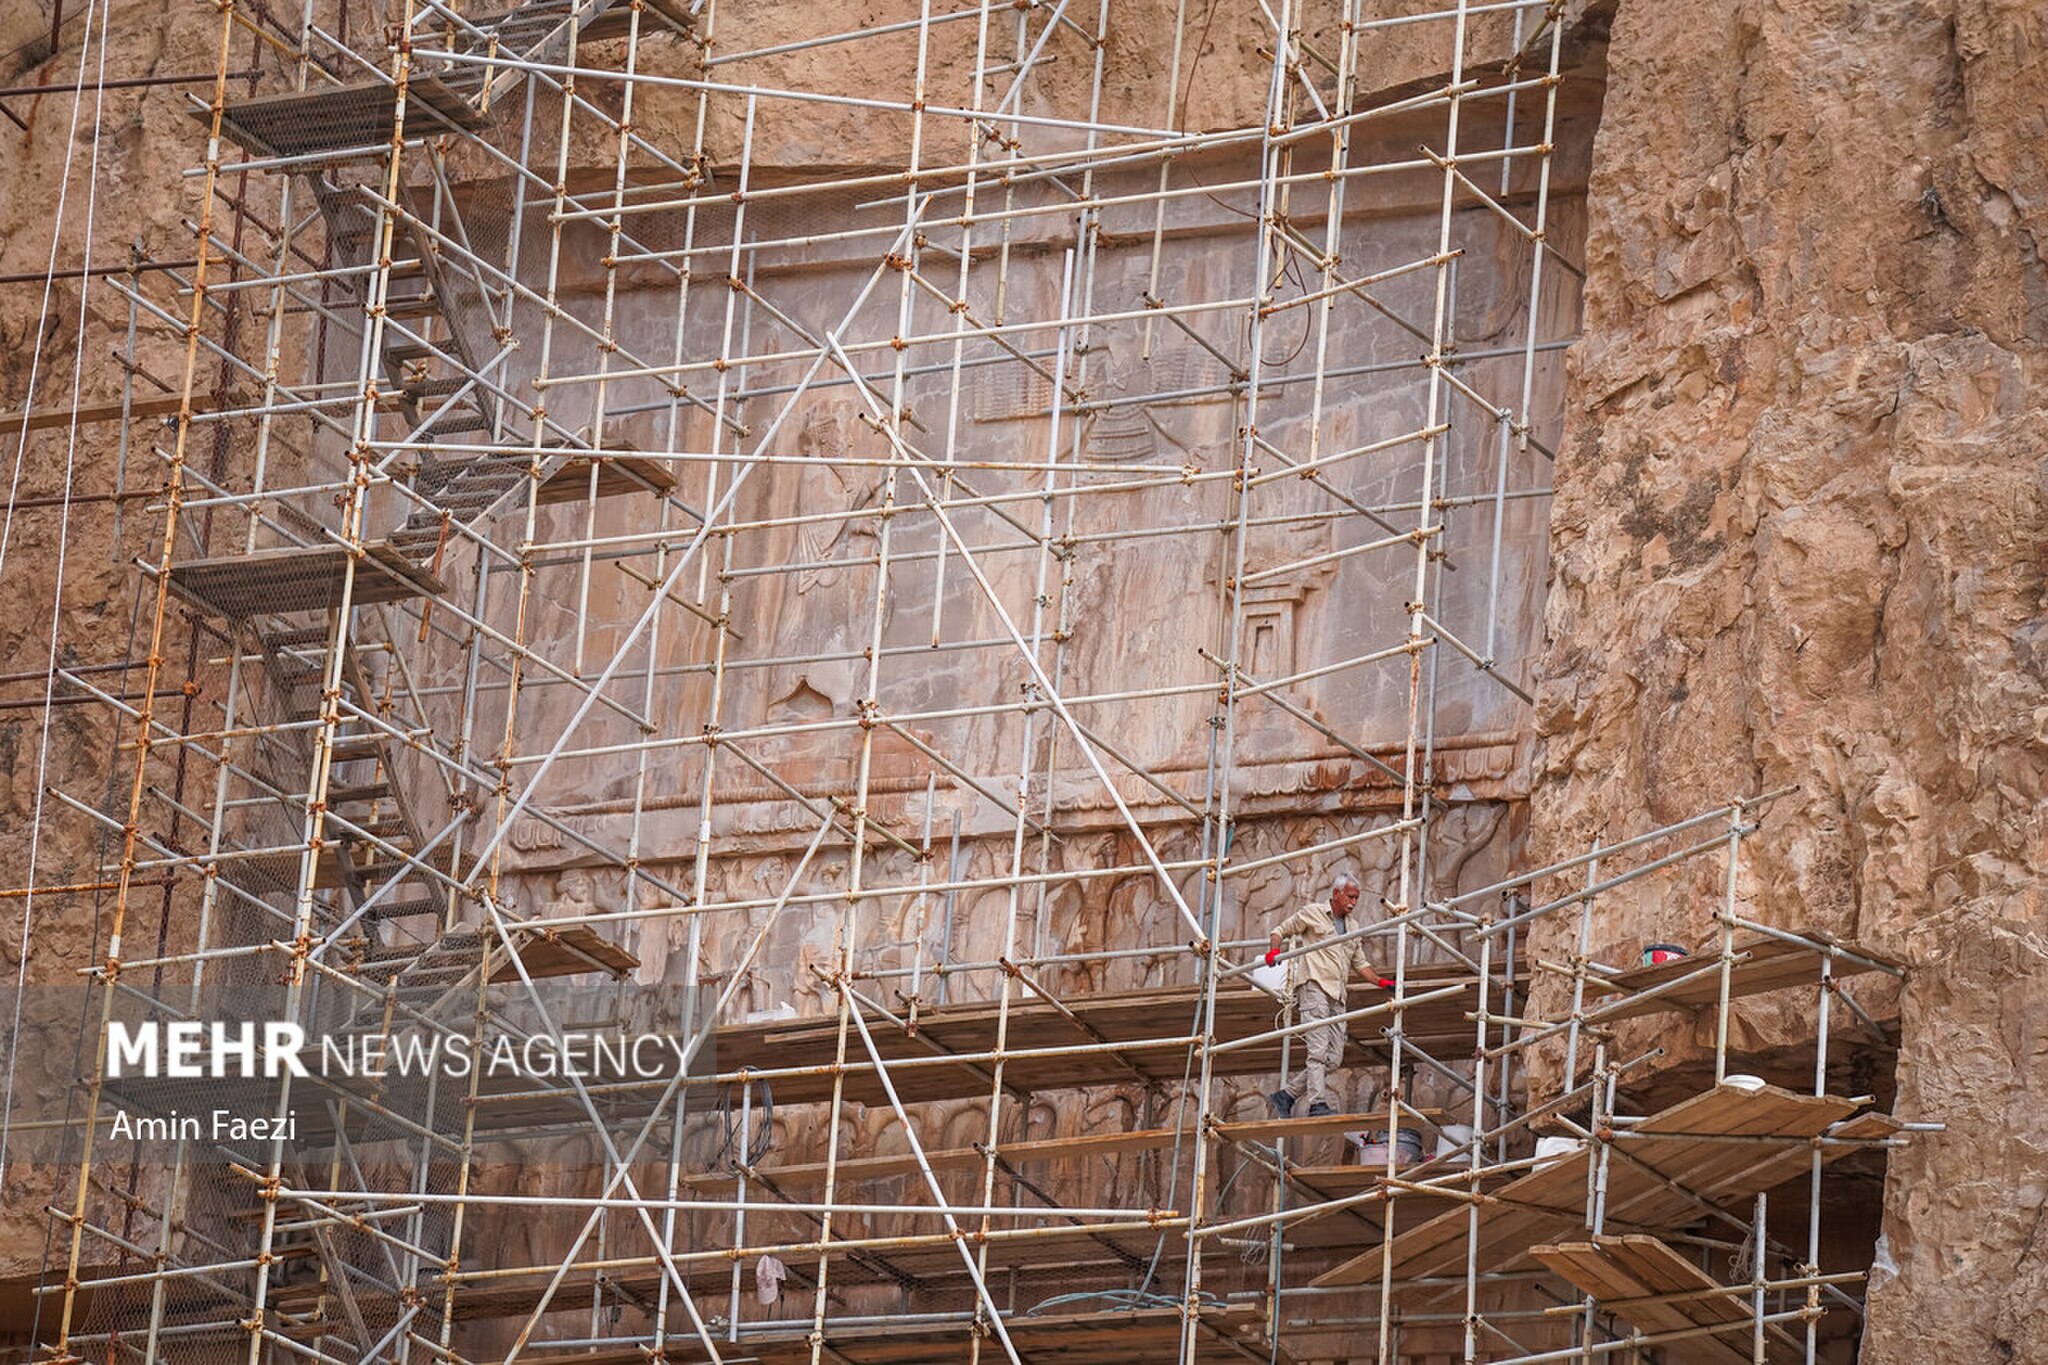
Title: Restoration in the Sanctuary of Kings 3 (Mehr, 2025)
Description: Translation of original description: The restoration of parts of Persepolis and Naqsh-e Rostam is underway by the Cultural Heritage Organization. During this field visit, the specialized process of reconstruction, cleanup and protection of these world monuments was closely observed and photographed
Date: Published on 03 December 2025 - 19:50
Categories: Naqsh-e Rustam, Restoration in Iran, Photos from Mehrnews.com, 2025 restoration, Photographs by Amin Faezi for Mehr News Agency